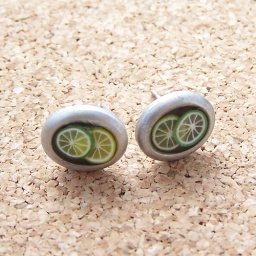
tiny lemon and lime slices set in a burnished silver plated ear stud